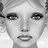
Emotion: sad